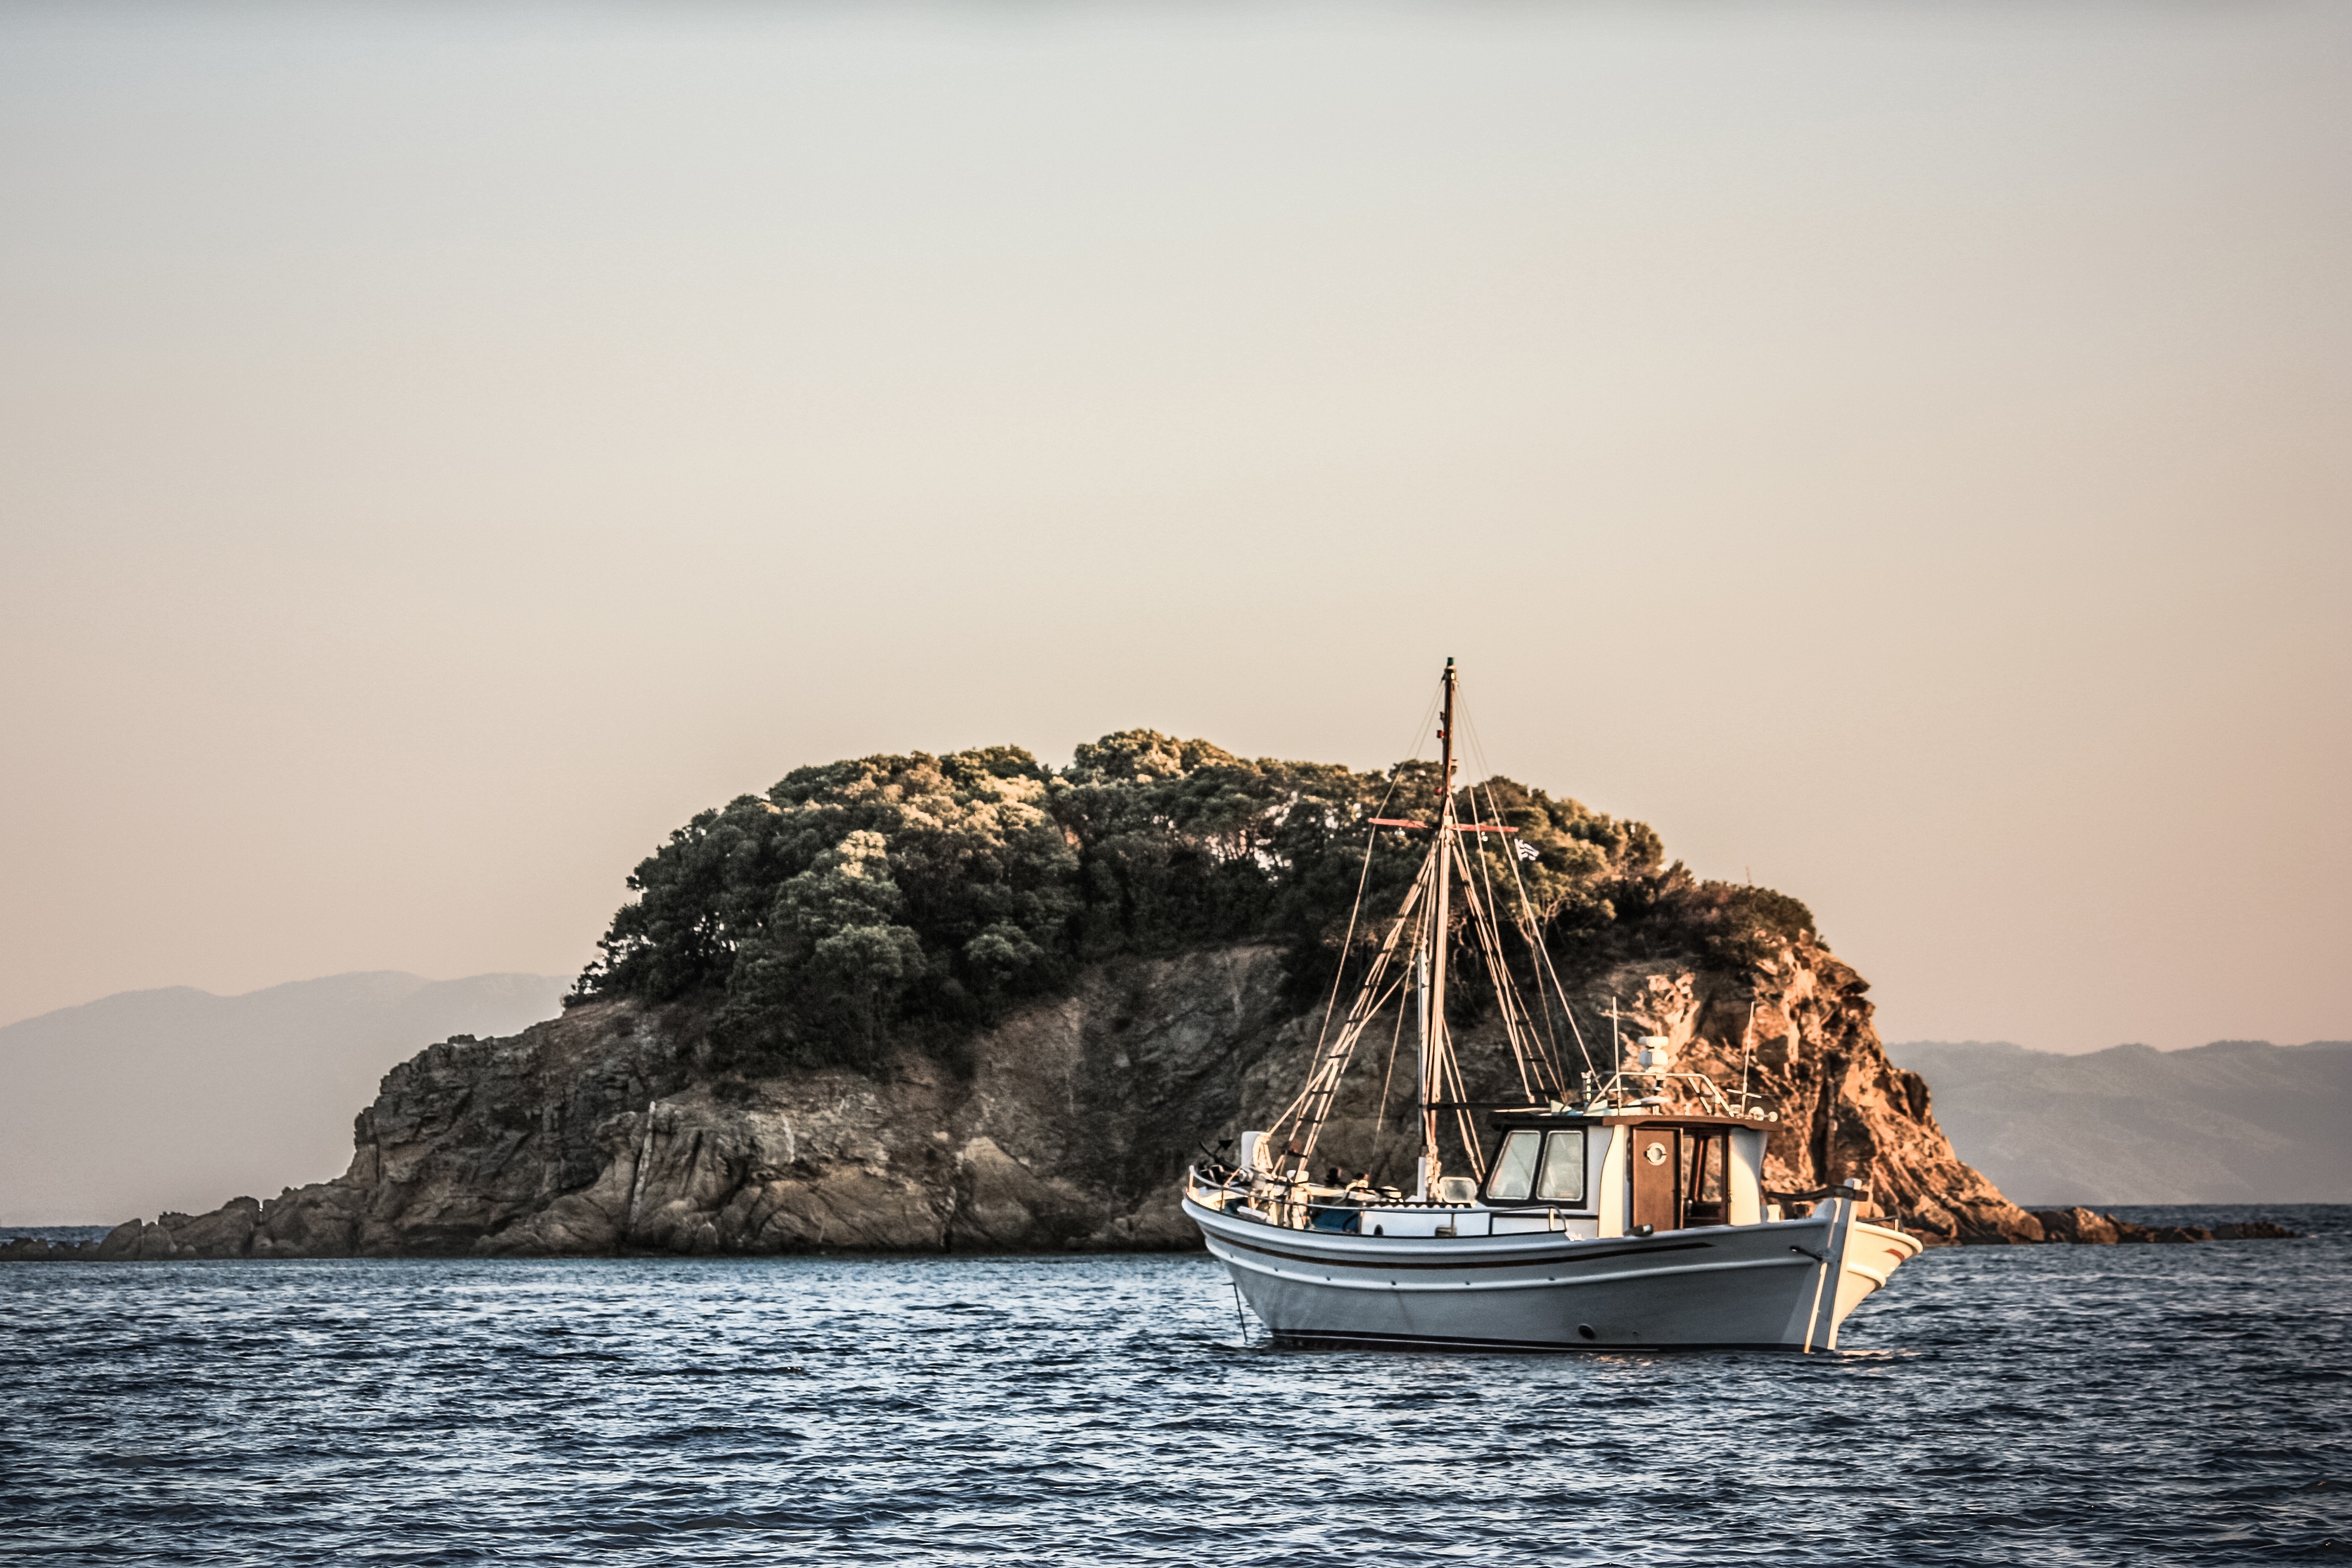
sea, coast, ocean, boat, shore, ship, vehicle, fisherman, sailing, bay, island, watercraft, cape